Joseph Martin (Canadian politician)

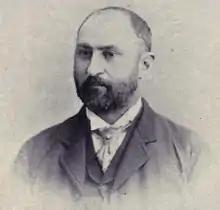
"Fighting" Joe Martin

Joseph Martin (24 September 1852 – 2 March 1923) was a lawyer and politician in Manitoba, British Columbia and the United Kingdom often referred to as "Fighting Joe".